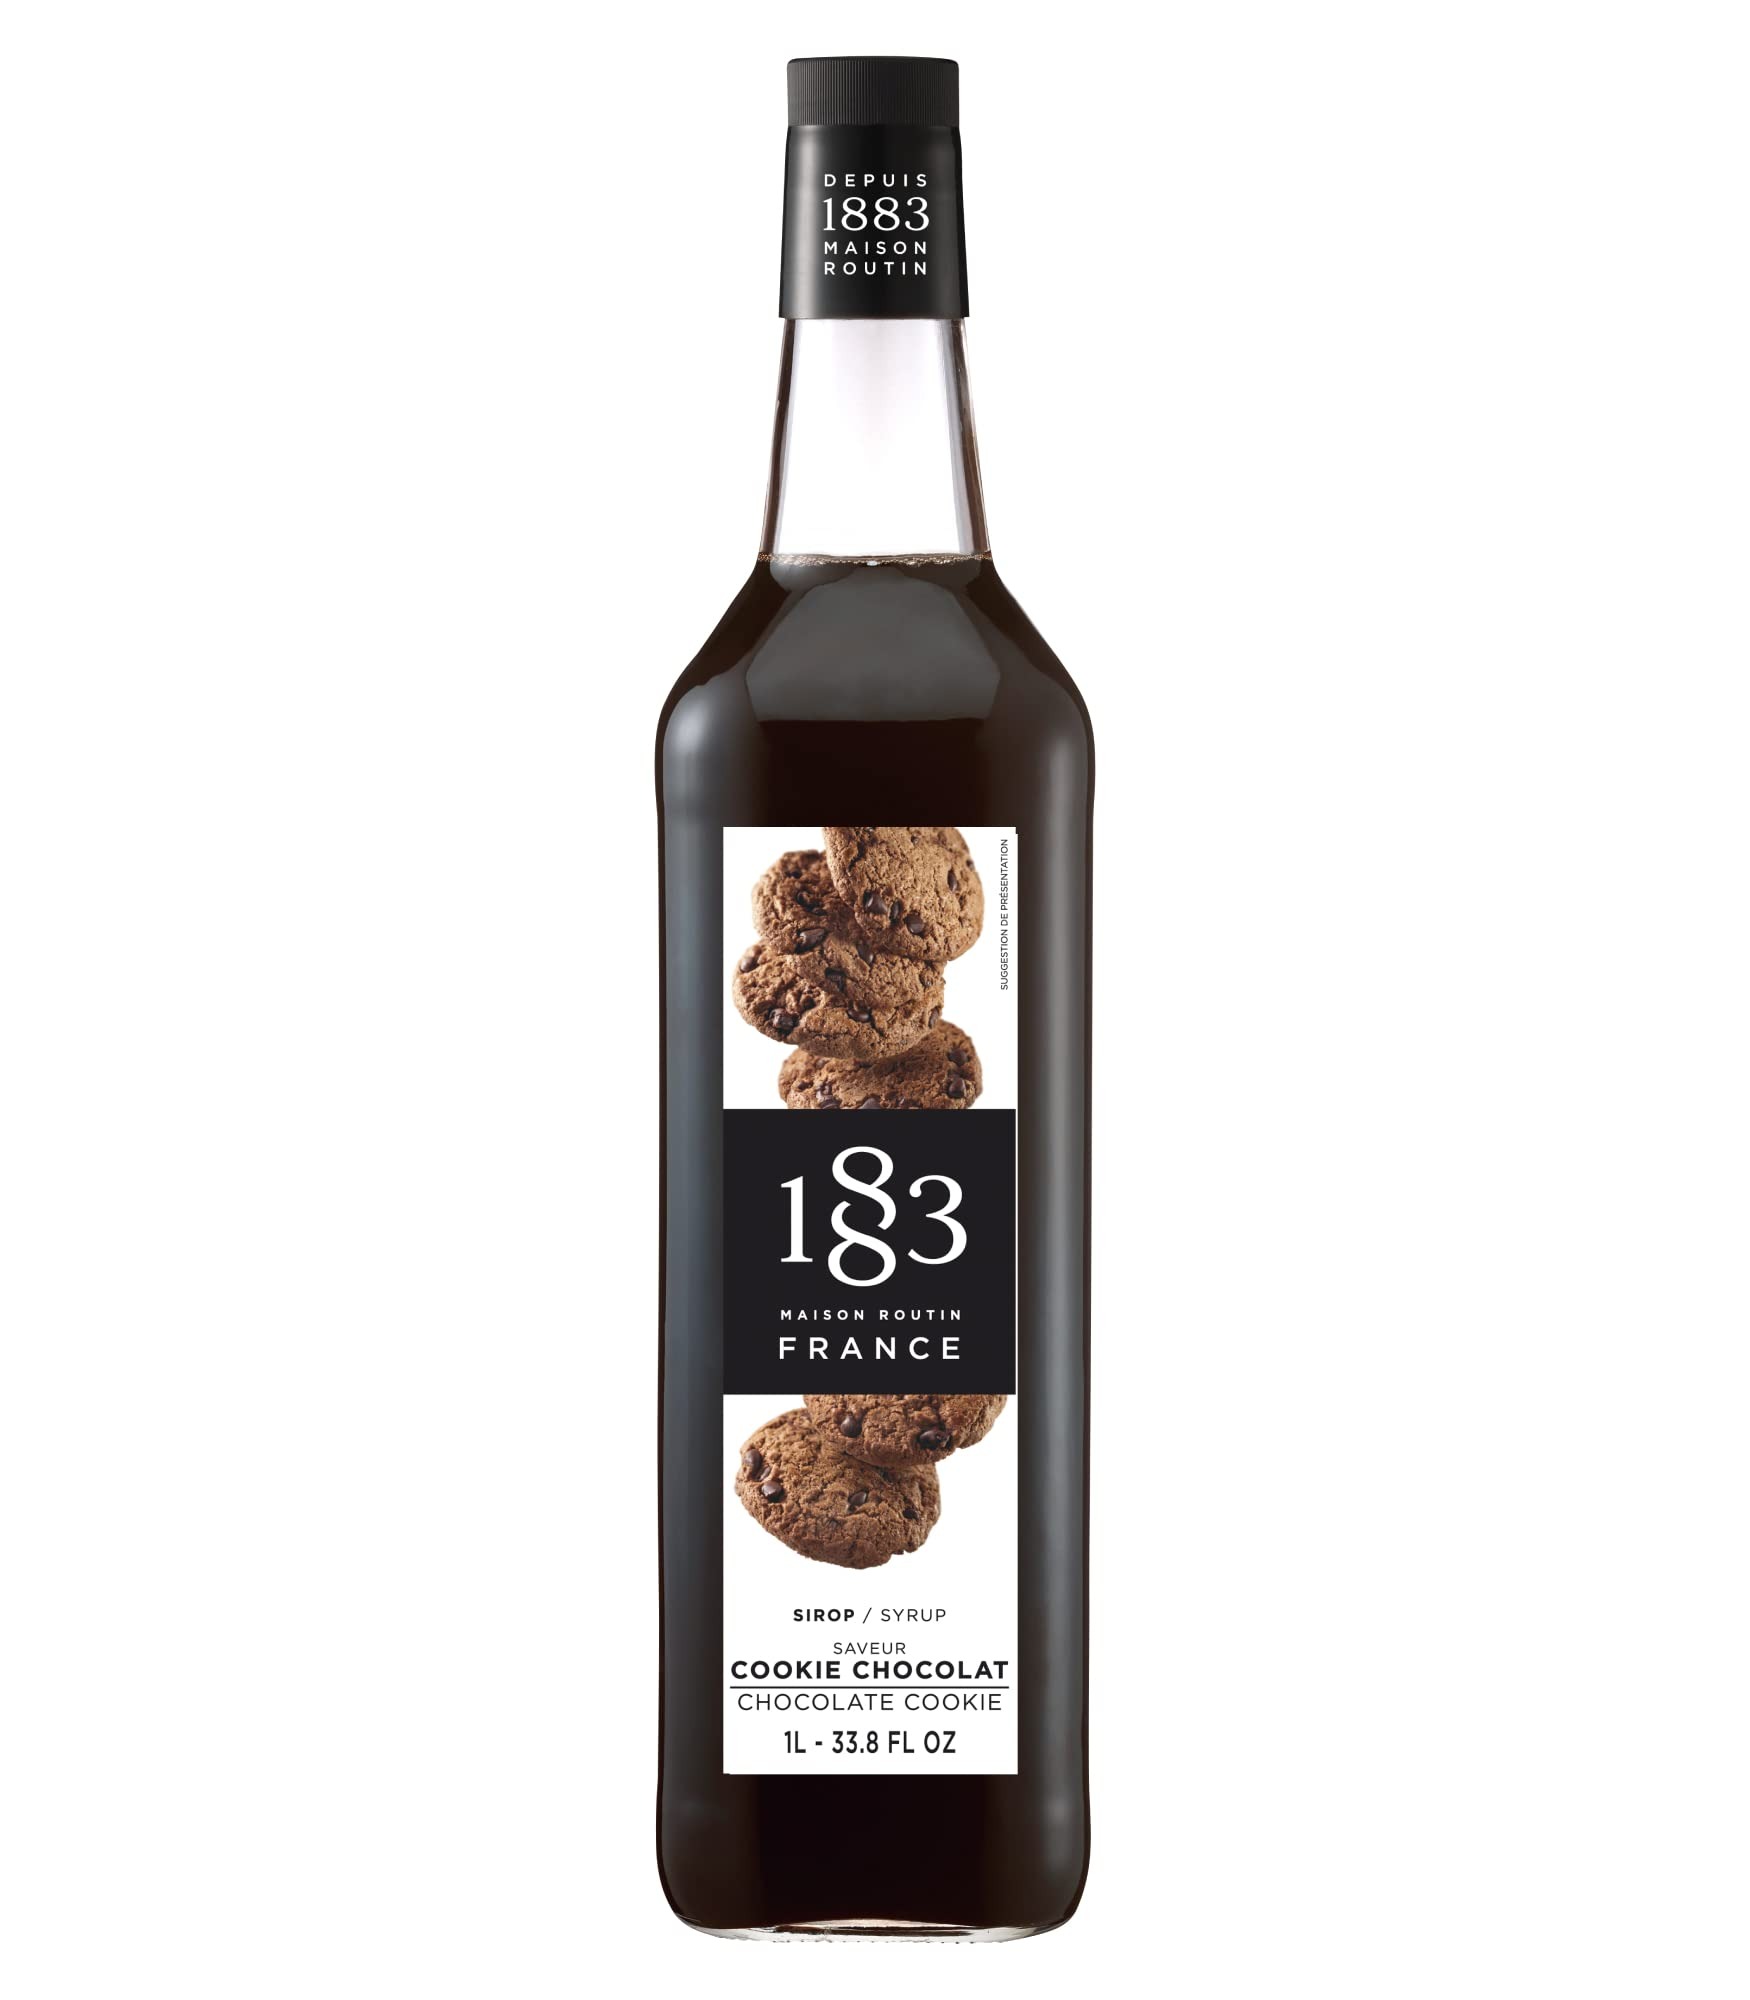
Item Name: 1883 Coffee Syrup, Chocolate Cookie Syrup for Drinks, Made in France, 1 Liter Glass Bottle
Bullet Point 1: CREATIVELY VERSATILE: Our Chocolate Cookie gourmet syrup is a great addition to a variety of coffee, cocktails, as well as dessert creations. Use it to add a splash of exciting flavor to your favorite hot or iced drink and chocolate cookie-themed recipes.
Bullet Point 2: 1883 CHOCOLATE COOKIE SYRUP ASSETS: No preservatives, Non-GMO, 100% Cane Sugar, No high fructose corn syrup, Vegan, Kosher, Halal, Dairy-Free and Allergen-Free. 1 Liter 33.8 Fl Oz Glass Bottle.
Bullet Point 3: PURE, HIGH-QUALITY SYRUP: For over 135 years, Maison Routin has delivered quality flavored syrup. From the heart of the French Alps, 1883 syrups have the authentic, pure flavor and aromatic intensity that is achieved only with the purest ingredients.
Bullet Point 4: OUR LEGACY: Since its founding in 1883, Maison Routin has cultivated its expertise in syrup-making to craft the most true-to-nature flavors. The 1883 syrup line has cultivated more than 120 flavors to inspire your creativity in each drink.
Bullet Point 5: MADE IN FRANCE: All 1883 syrups are created in their all-natural birthplace, the French Alps. Combining the pure water of the Alps, the flavor of alpine plants, and French expertise, our syrups ensures the same quality and consistency worldwide.
Product Description: For over a century, the creations of Maison Routin have been enlisted to craft unique and exciting syrups to liven up an array of beverages and desserts. Each of our syrups is created in an aromatic blending process that ensures the quality of flavor, scent, and texture in our products. Our syrups are made with unfiltered, untreated water from the French Alps, and we only use cane sugar to bring out the natural sweetness our gourmet syrups are known for. The exceptional purity, authenticity, and intensity of our syrups have taken Maison Routin to over 80 countries around the world. Continuing to flourish in its natural birthplace in the French Alps, our Chocolate Cookie syrups are certified: vegan, kosher and halal, and do not contain gluten, allergens, dairy, high fructose corn syrup, GMOs and preservatives. The 1883 experience is one that awakens the senses—making each sip a sip to remember.
Value: 33.8
Unit: Fl Oz

Price: 22